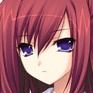
Portrait style: Anime Portrait